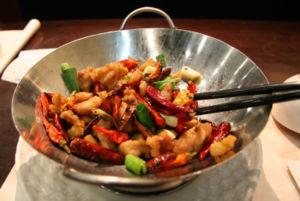
Le wok est un ustensile de cuisine venu de l'Extrême-Orient.